Steve Bolton (entrepreneur)

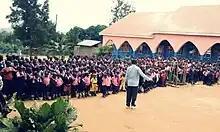
The new buildings at the King's Kid orphanage

Bolton is the author of the Amazon book ‘Profitable Property Secrets’. Bolton has appeared on stage in his talk ‘Standing on the Shoulders of Giants’ with speakers such as Simon Woodroffe, James Caan, and Kriss Akabusi.